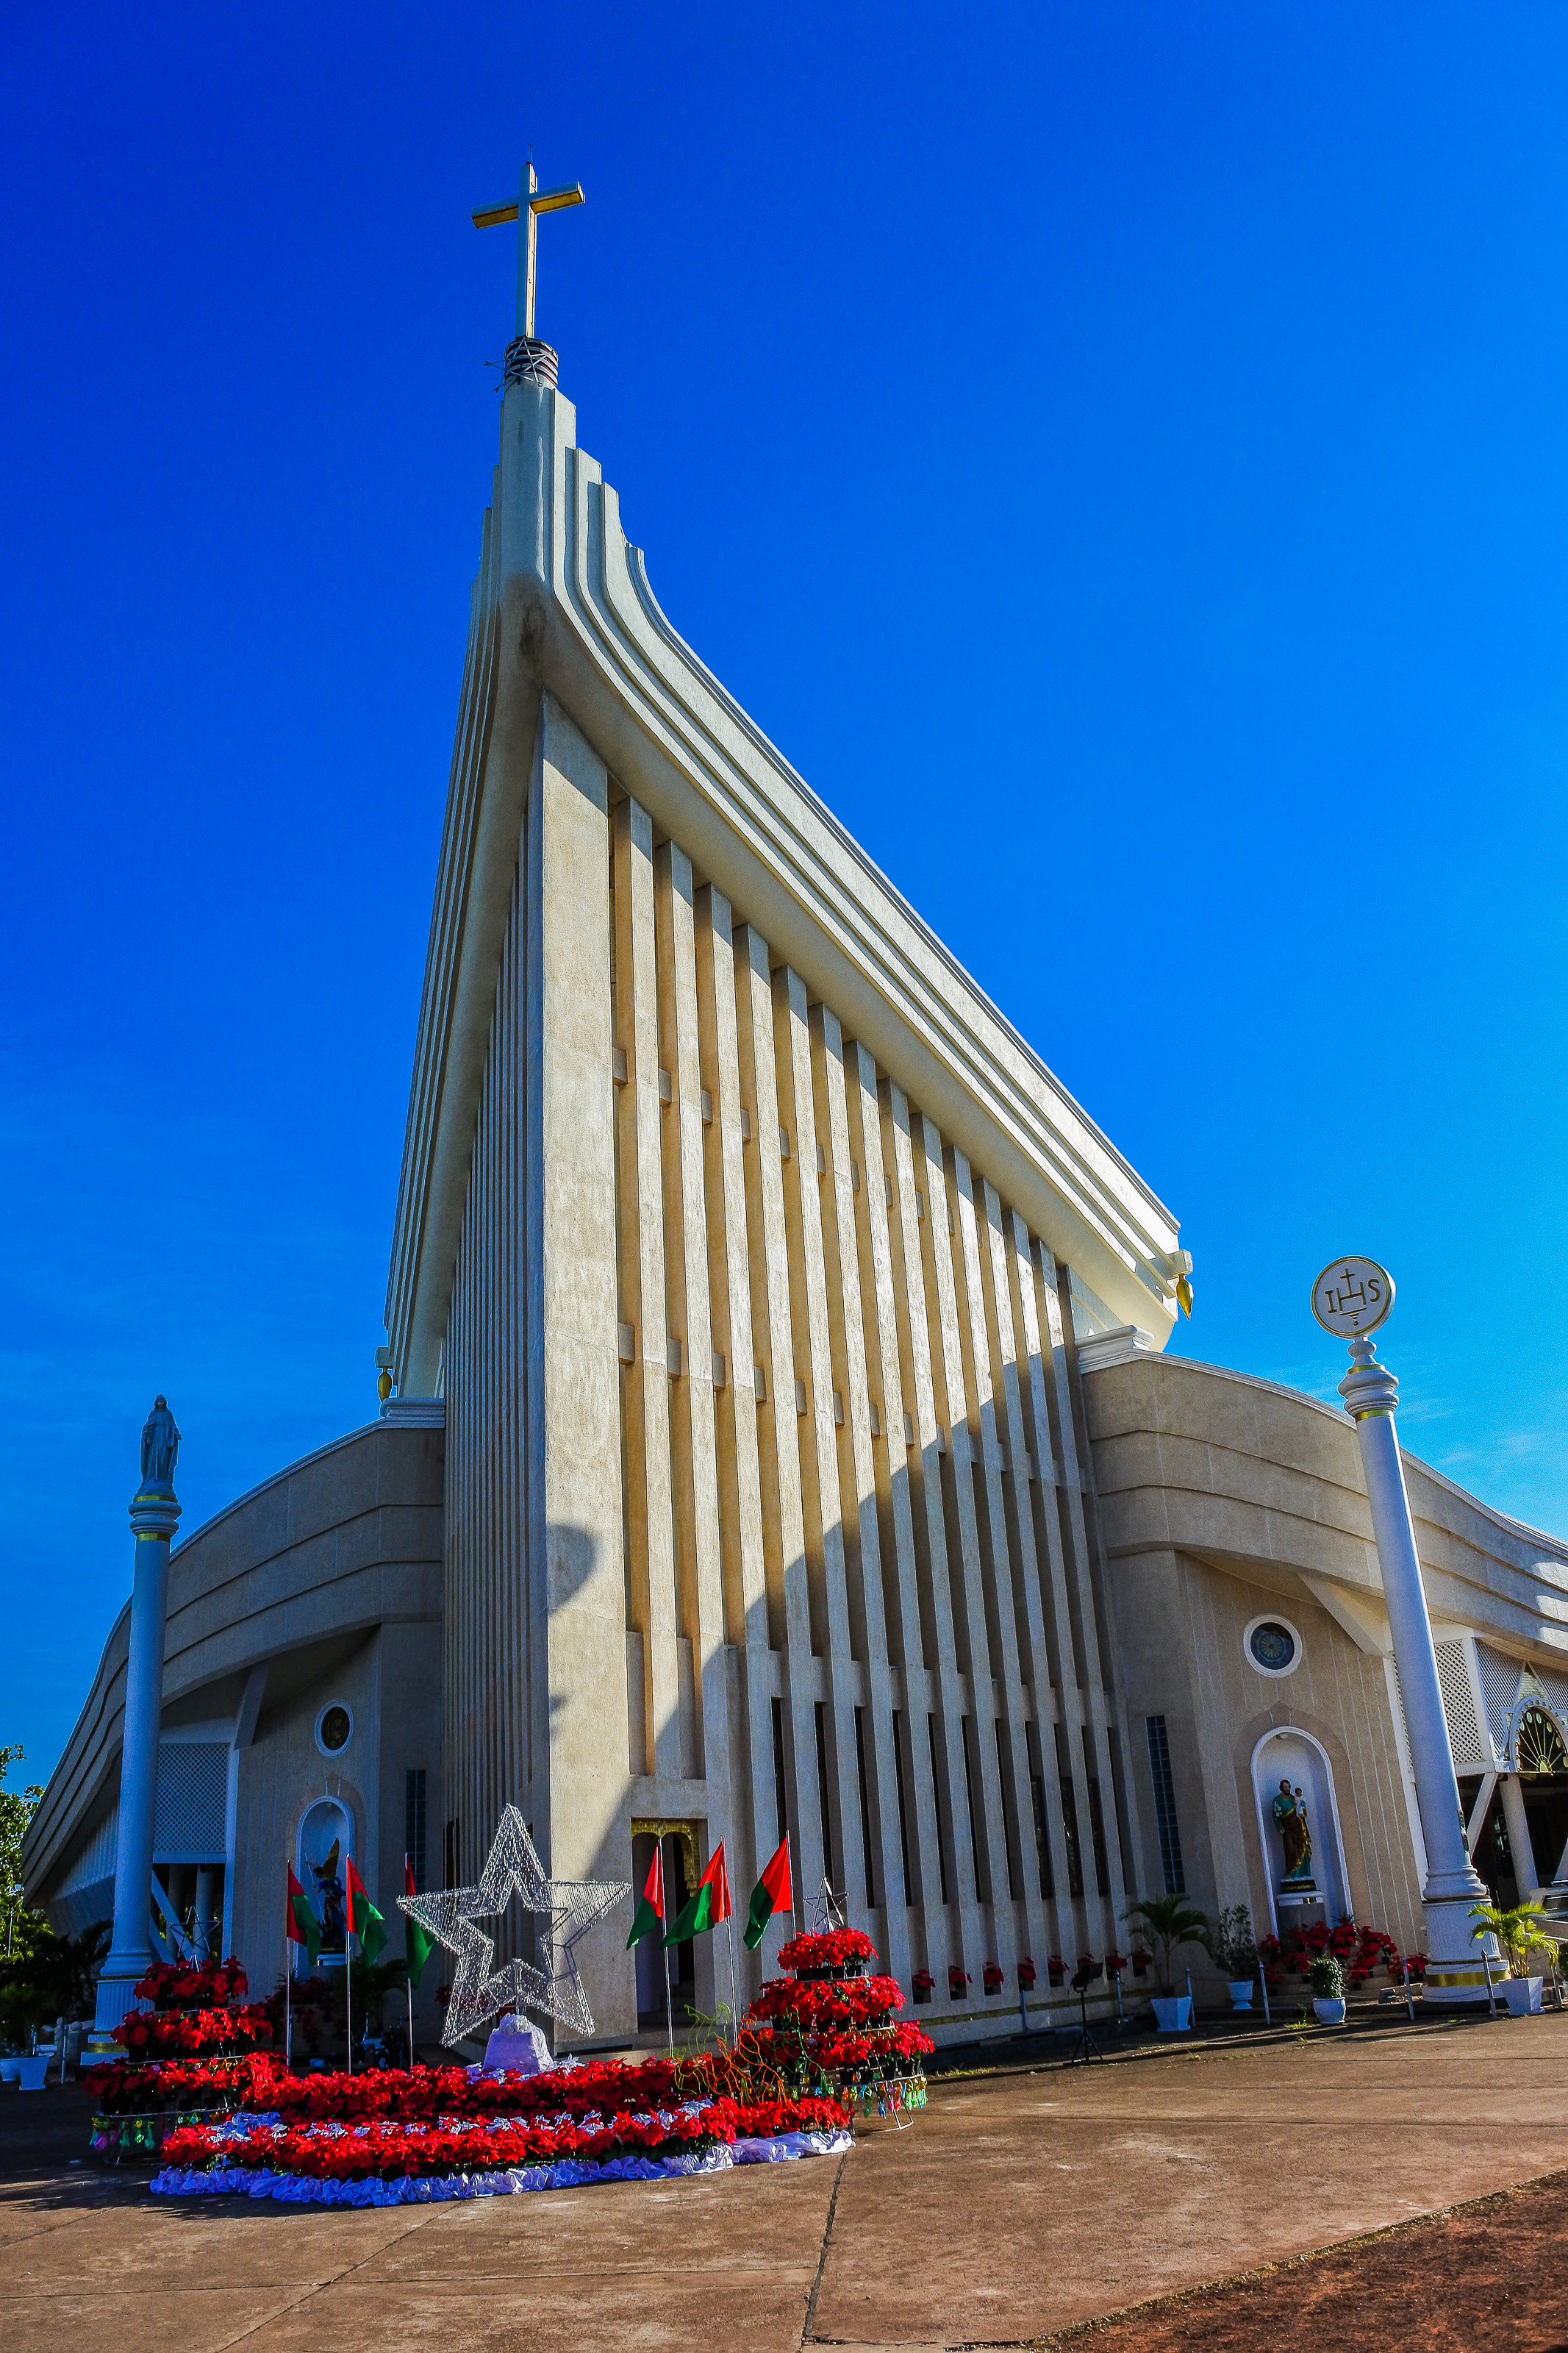
symbol, hands, christianity, sign, building, nakhon, view, white, thailand, antique, landmark, tower, sky, old, statue, history, heart, heaven, jesus, person, catholic, detail, full, love, religious, city, church, isolated, tourism, monument, life, tharae, archangel, christian, cathedral, sacred, architecture, christ, historic, saint, holy, cross, religion, michael, standing, face, prayer, culture, travel, sakon, place of worship, facade, column, flag, chapel, tourist attraction, temple, vacation, parish, house, classical architecture, basilica, shrine